Every Which Way but Loose

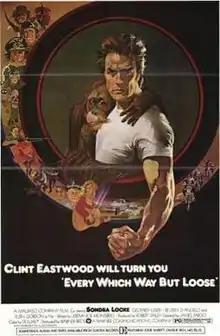
Theatrical release poster by Bob Peak

Every Which Way but Loose is a 1978 American action comedy film released by Warner Bros. starring Clint Eastwood in an uncharacteristic and offbeat comedy role. It was produced by Robert Daley and directed by James Fargo. Eastwood plays Philo Beddoe, a trucker and bare-knuckle brawler roaming the American West in search of a lost love while accompanied by his brother/manager Orville and his pet orangutan Clyde. Philo encounters a wide assortment of characters, including a pair of police officers and a motorcycle gang who pursue him for revenge.